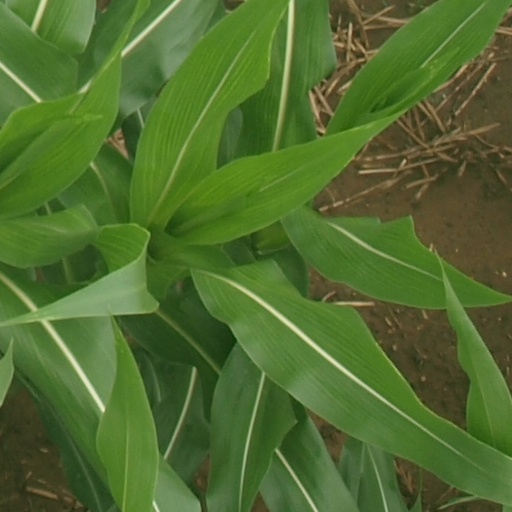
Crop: maize; corn